William Henry Ireland

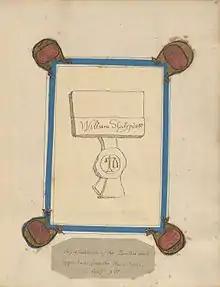
A forgery of Shakespeare's signature by Ireland, circa 1795

When critics closed in and accused Samuel Ireland of forgery, his son published a confession—"An Authentic Account of the Shaksperian Manuscripts"—but many critics could not believe a young man could have forged them all by himself. One paper published a caricature in which William Henry is awed by the findings when the rest of the family forges more of them (as opposed to what was really going on). Samuel Ireland's reputation did not recover before his death in 1800.